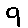
Label: 9